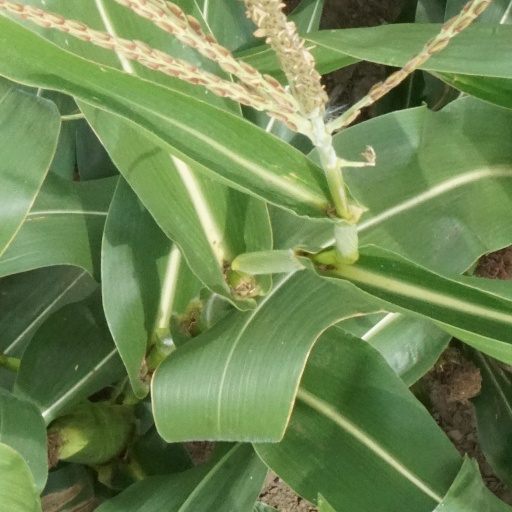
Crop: maize; corn